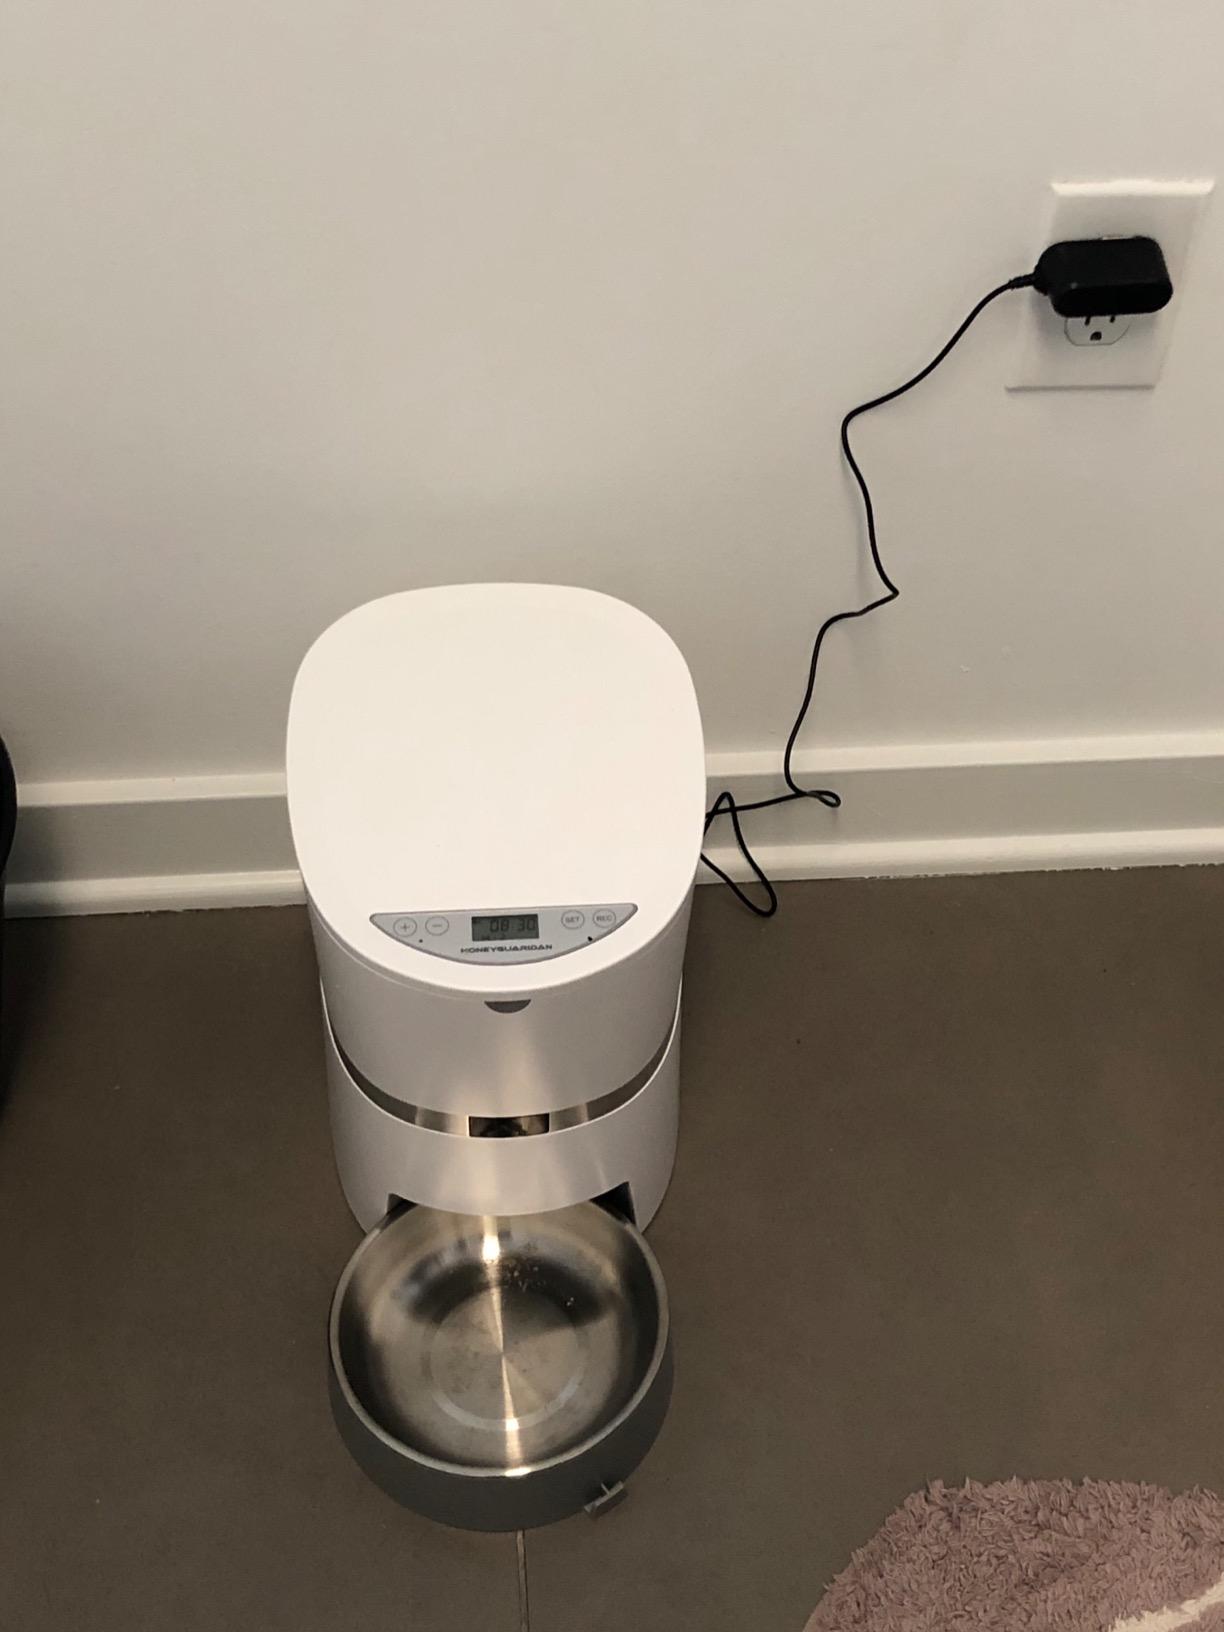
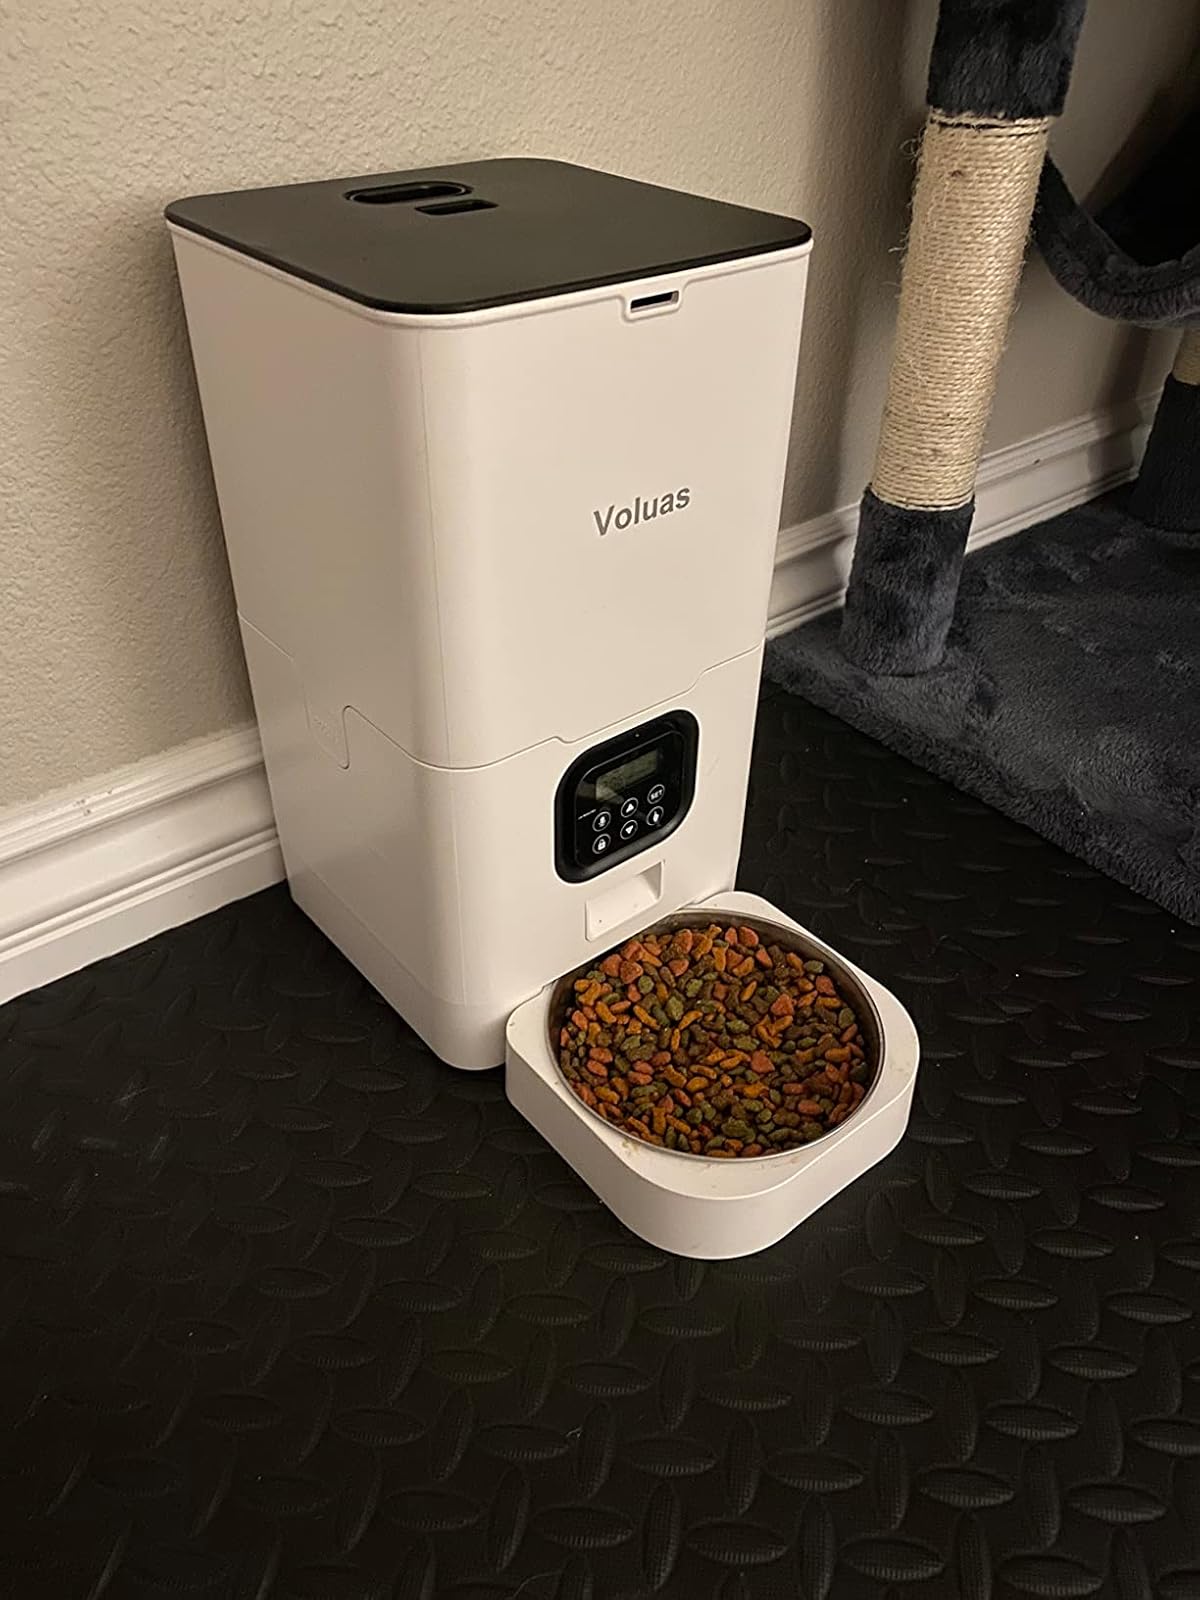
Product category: items_feeder
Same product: no